There's No Time for Love, Charlie Brown

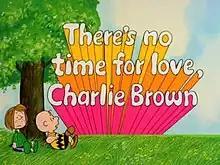

There's No Time for Love, Charlie Brown is the ninth prime-time animated TV special based upon the comic strip "Peanuts," by Charles M. Schulz. This marks the on-screen debut of Marcie, who first appeared on the comic strip in 1971. The special originally aired on the CBS network on March 11, 1973. The first half of the special is presented as a series of sketches based on various "Peanuts" strips, while the second half depicts Charlie Brown's erroneous trip to a supermarket, mistaken for an art museum.